Roman Egypt

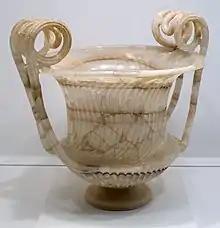
Augustan-era "krater" in Egyptian alabaster, found in a Roman necropolis at San Prisco in 1897 (National Archaeological Museum, Naples)

The first prefect of Aegyptus, Gaius Cornelius Gallus, brought Upper Egypt under Roman control by force of arms, and established a protectorate over the southern frontier district, which had been abandoned by the later Ptolemies.